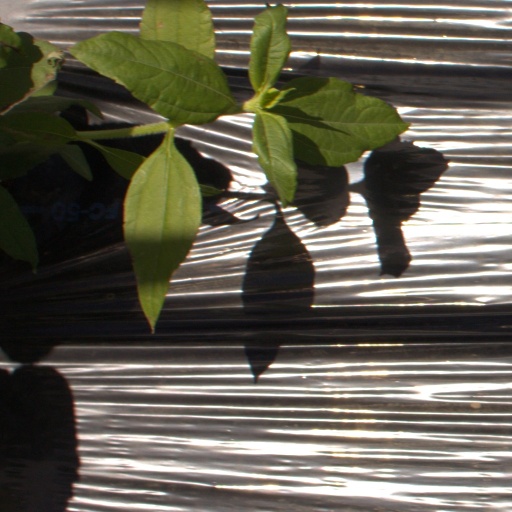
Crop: Jerusalem artichoke